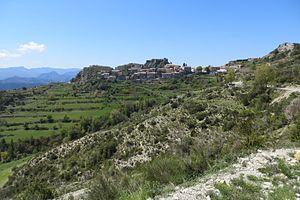
Village d'Ascros (Alpes-Maritimes)
Ascros [askʁos] est une commune française située dans le département des Alpes-Maritimes en région Provence-Alpes-Côte d'Azur. Ses habitants sont appelés les Ascrossois.